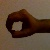
The image shows a hand gesture representing the number 0 in Indian Sign Language.